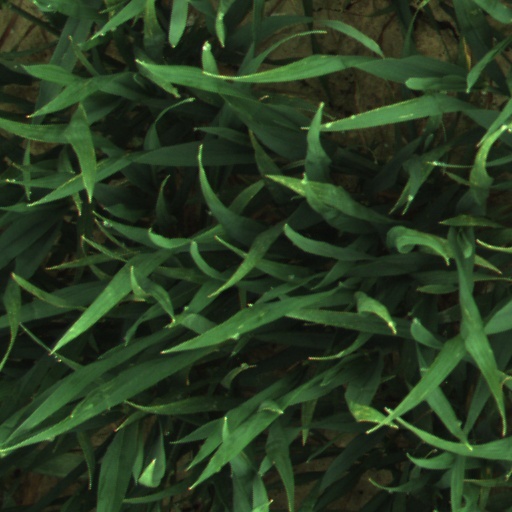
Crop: wheat